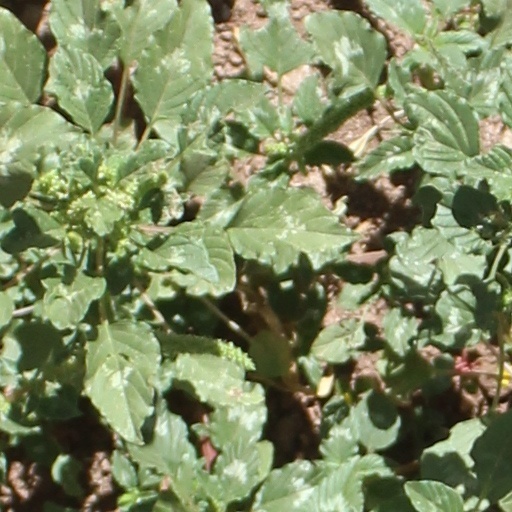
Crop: wheat